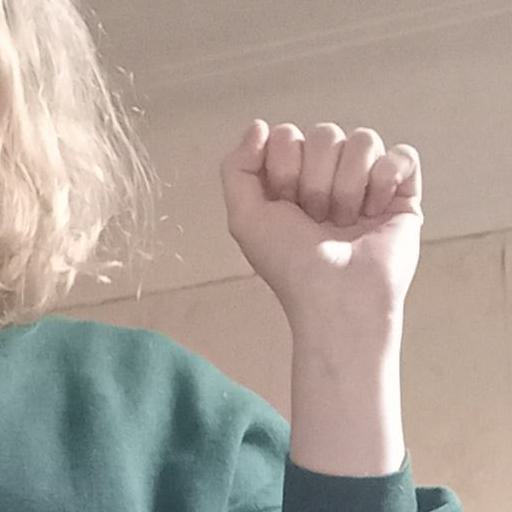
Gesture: fist